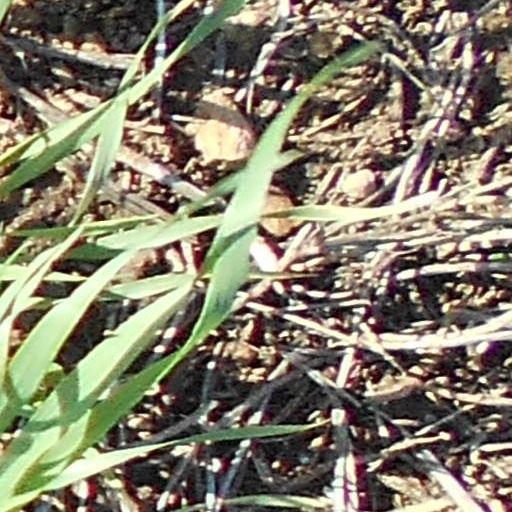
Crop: wheat